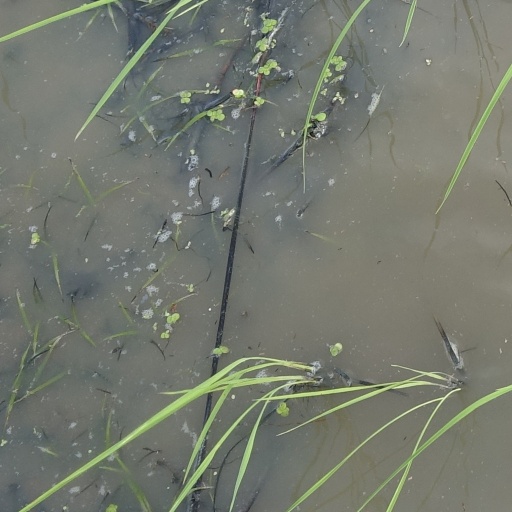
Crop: rice